Opposition to immigration

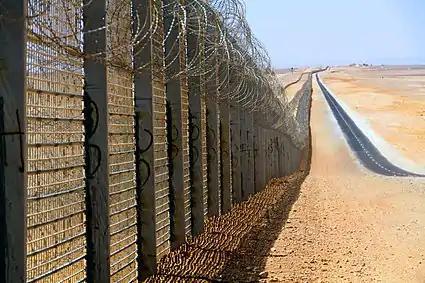

In 2015 during the European migrant crisis, Hungary built a razor-wire fence on its border to Serbia to stop migrants from entering the European Union.